Cherokee Friends Church

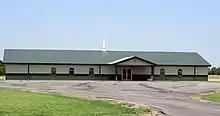
Cherokee Friends Church (2003 building)

Because of structural problems to the original church, in 2003 the Friends Church moved to a new building at 61177 Grant Road in Cherokee.